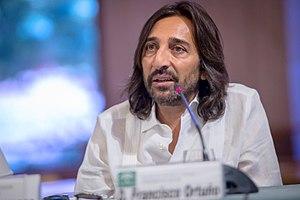
Le flamenco nuevo constitue une évolution de la musique flamenca, mené par une génération héritière de la révolution initiée par Paco de Lucía et Camarón de la Isla. Mélangeant le flamenco traditionnel à des courants musicaux des XXᵉ siècle et XXIᵉ siècle tels que la rumba, la pop, le rock, le jazz ou encore les musiques électroniques, il est une nouvelle étape dans le processus d'universalisation que vit le flamenco depuis le début des années 1970.
Antonio Carmona Amaya est un chanteur flamenco espagnol et membre du groupe espagnol de flamenco-fusion Ketama avec son frère Juan José Carmona Amaya, et son cousin, José Miguel Carmona Niño.
Le flamenco est un genre musical et une danse datant du XVIIIᵉ siècle qui se danse seul, créé par le peuple andalou, sur la base d'un folklore populaire issu des diverses cultures qui s'épanouiront au long des siècles en Andalousie.